Uganda–Tanzania War

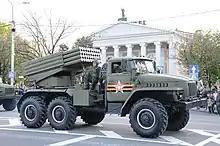
The Tanzania People's Defence Force used BM-21 Grad rocket launchers (example in Russian service pictured) to great effect during the Uganda–Tanzania War.

Nyerere ordered Tanzania to undertake full mobilisation for war. At the time, the TPDF consisted of four brigades. Among them, only the Southern Brigade, which had just performed well in war games, was ready to be moved to the front line. It was headquartered in Songea, farther from Kagera than the other brigades. After a long trek via rail and road, the unit reached the Bukoba–Kyaka area and established camp. Additional soldiers were sent from Tabora. Prime Minister Edward Sokoine handed orders to Tanzania's regional commissioners to marshal all military and civilian resources for war. In a few weeks, the Tanzanian army was expanded from less than 40,000 troops to over 150,000, including about 40,000 militiamen as well as members of the police, prison services, and the national service. Most of the militiamen were deployed to Tanzania's southern border or sent to guard strategic installations within the country. Mozambican President Machel offered Nyerere the assistance of a Mozambican battalion as a gesture of support. The 800-strong unit was quickly flown to Tanzania and moved to Kagera.